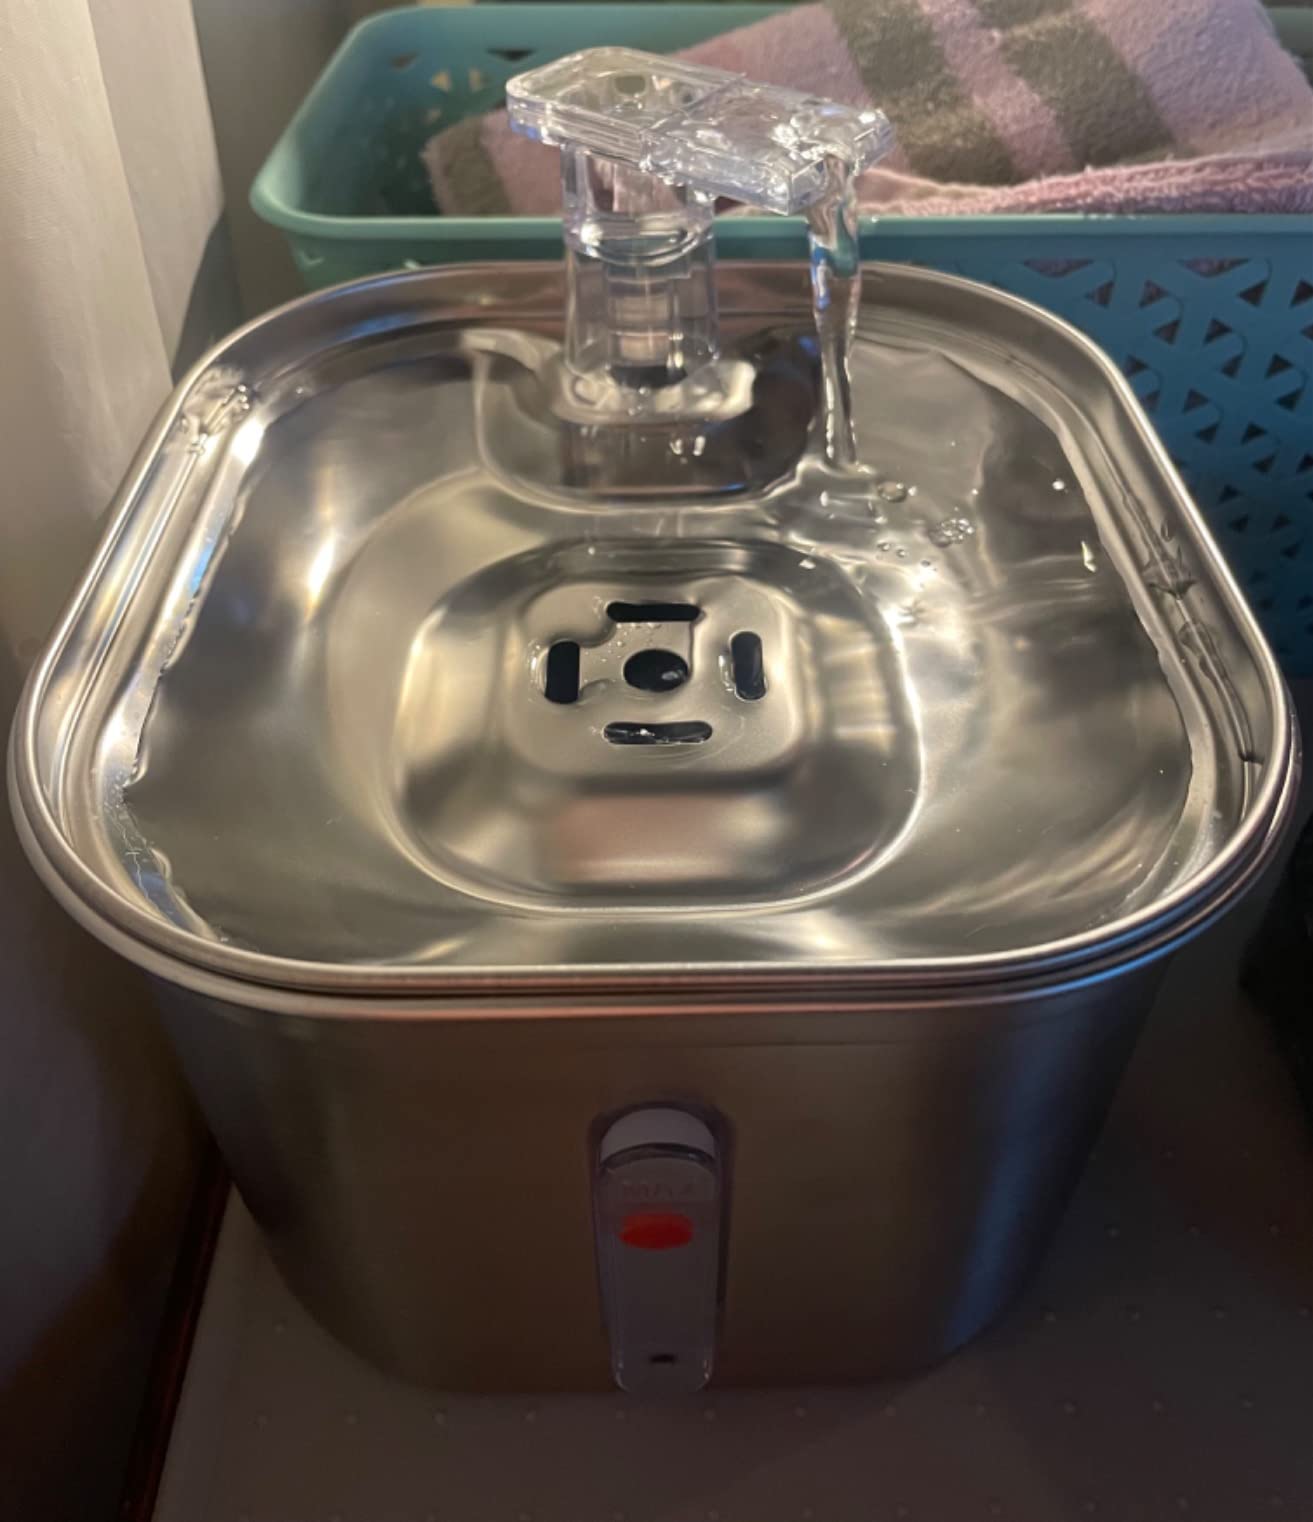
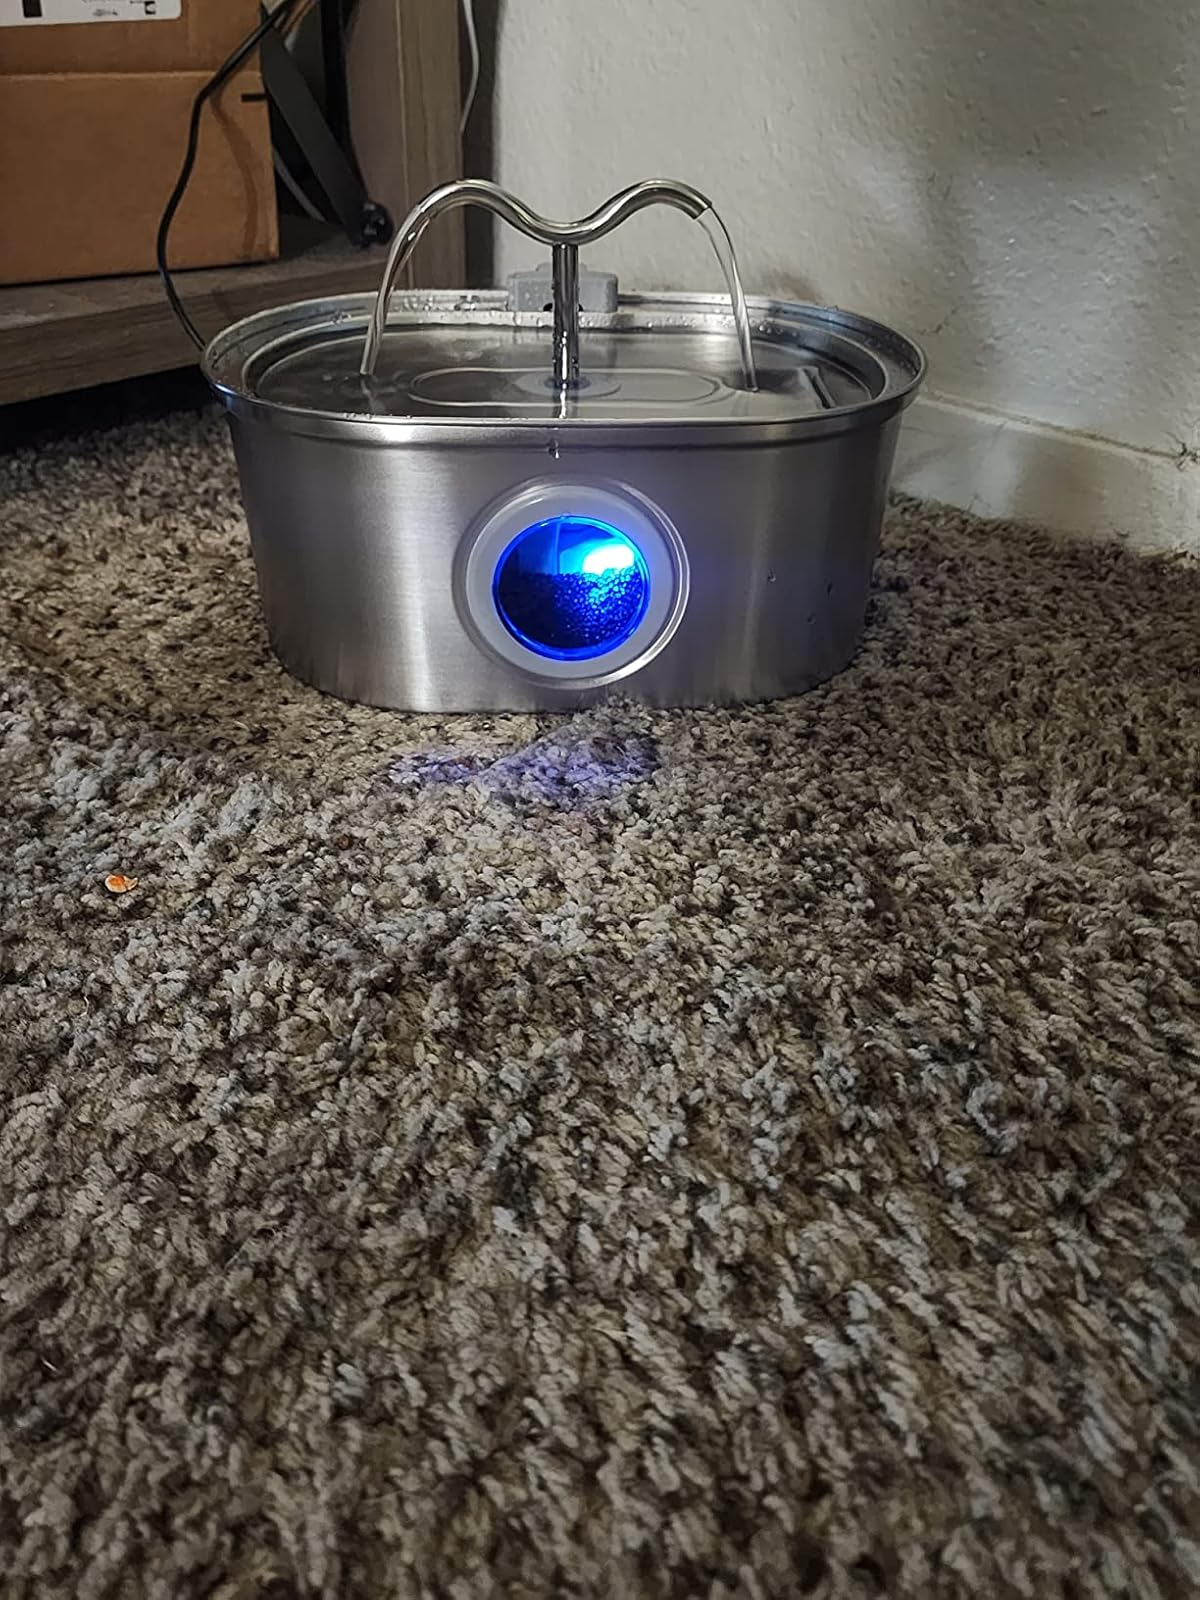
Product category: items_bowl
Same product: no